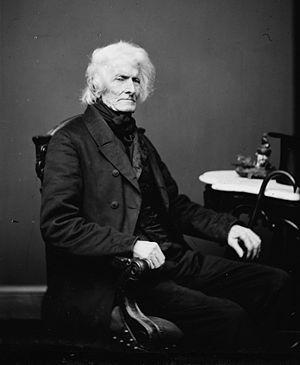
Le secrétaire à la Guerre des États-Unis est un ancien membre du cabinet des États-Unis en sa qualité de dirigeant du département de la Guerre.